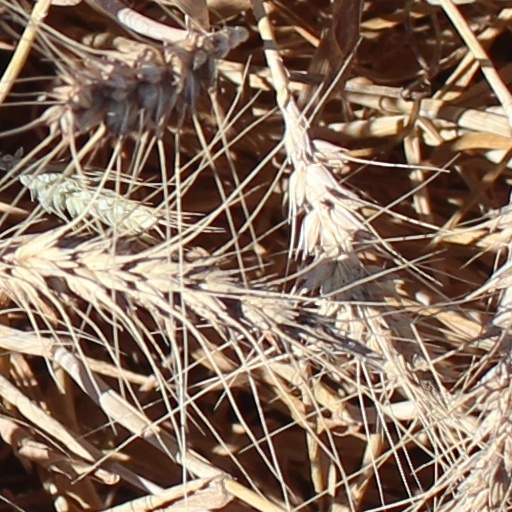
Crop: wheat